Traveling Light (2021 film)

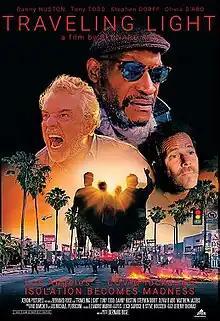
Release poster

Traveling Light is a 2021 American drama film written and directed by Bernard Rose and starring Danny Huston, Tony Todd, Stephen Dorff, and Olivia d'Abo.